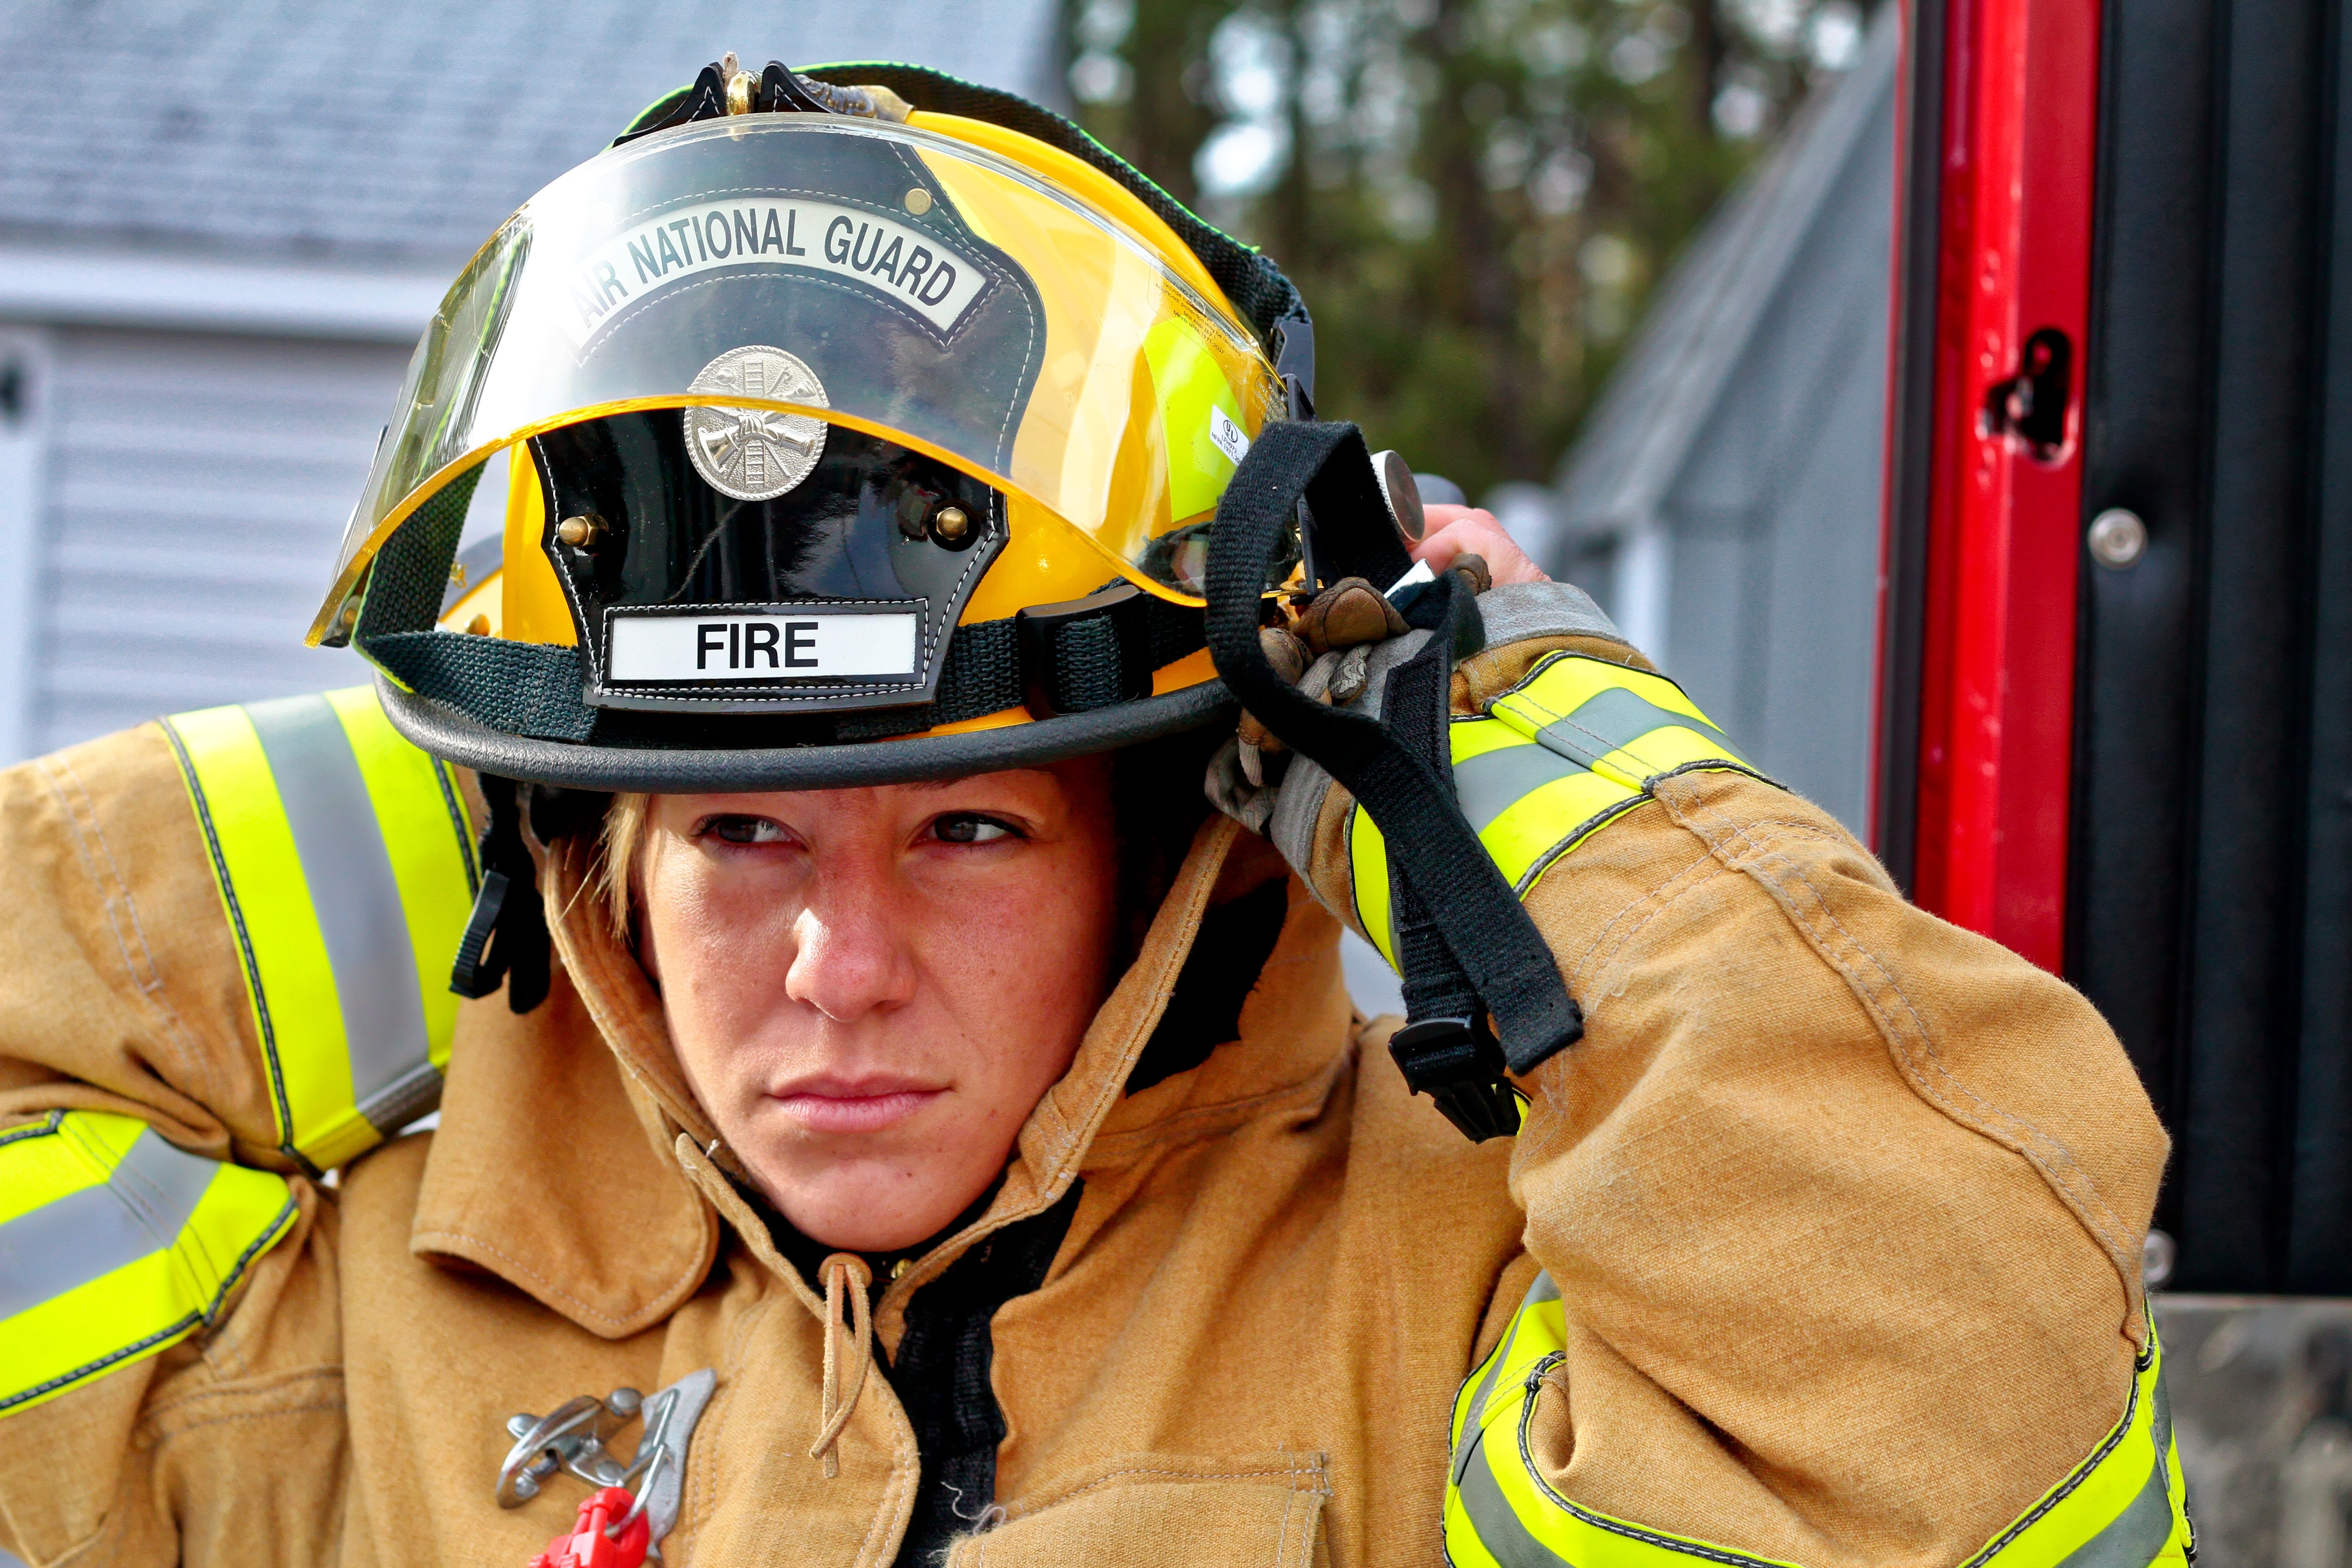
person, woman, equipment, training, fire, profession, helmet, safety, uniform, jockey, department, protection, fighter, fire fighter, adult, emergency, firefighter, fireman, rescue, occupation, firemen, workwear, protective, us air force, fire brigade, woman fire fighter, fire rescue